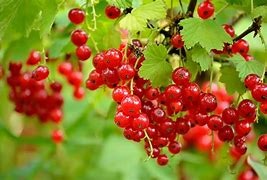
Label: redcurrant